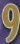
Number: 9